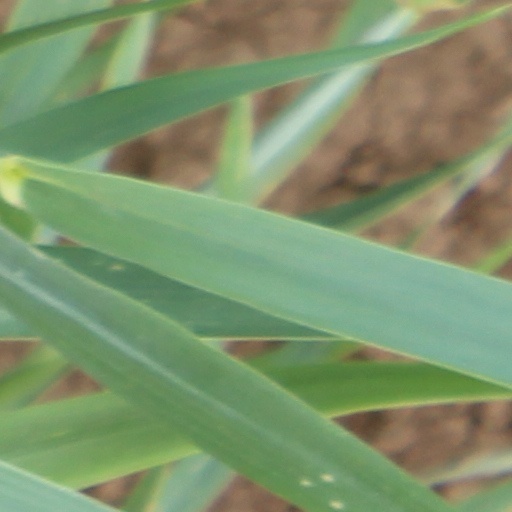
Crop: wheat